Rodovia dos Bandeirantes

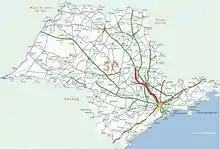

The Rodovia Bandeirantes (official designation SP-348) is a highway in the state of São Paulo, Brazil.